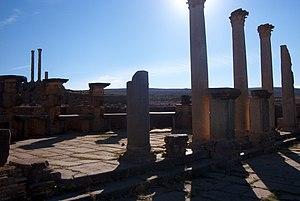
Marché de Sertius à Timgad (Algerie)
Timgad ou Thamugadi, surnommée la « Pompéi de l'Afrique du Nord » est une cité antique située sur le territoire de la commune éponyme de Timgad, dans la wilaya de Batna dans la région des Aurès, au Nord-Est de l'Algérie.